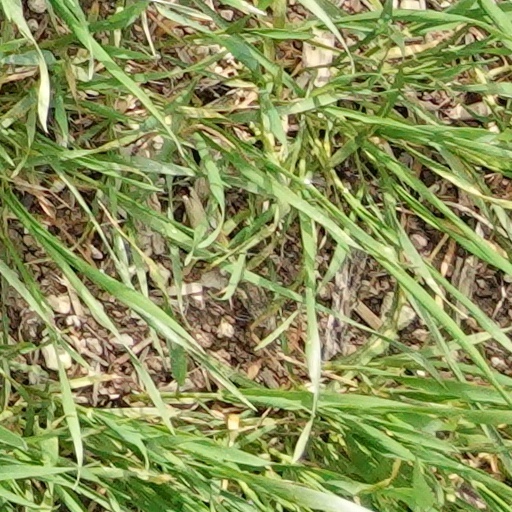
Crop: wheat